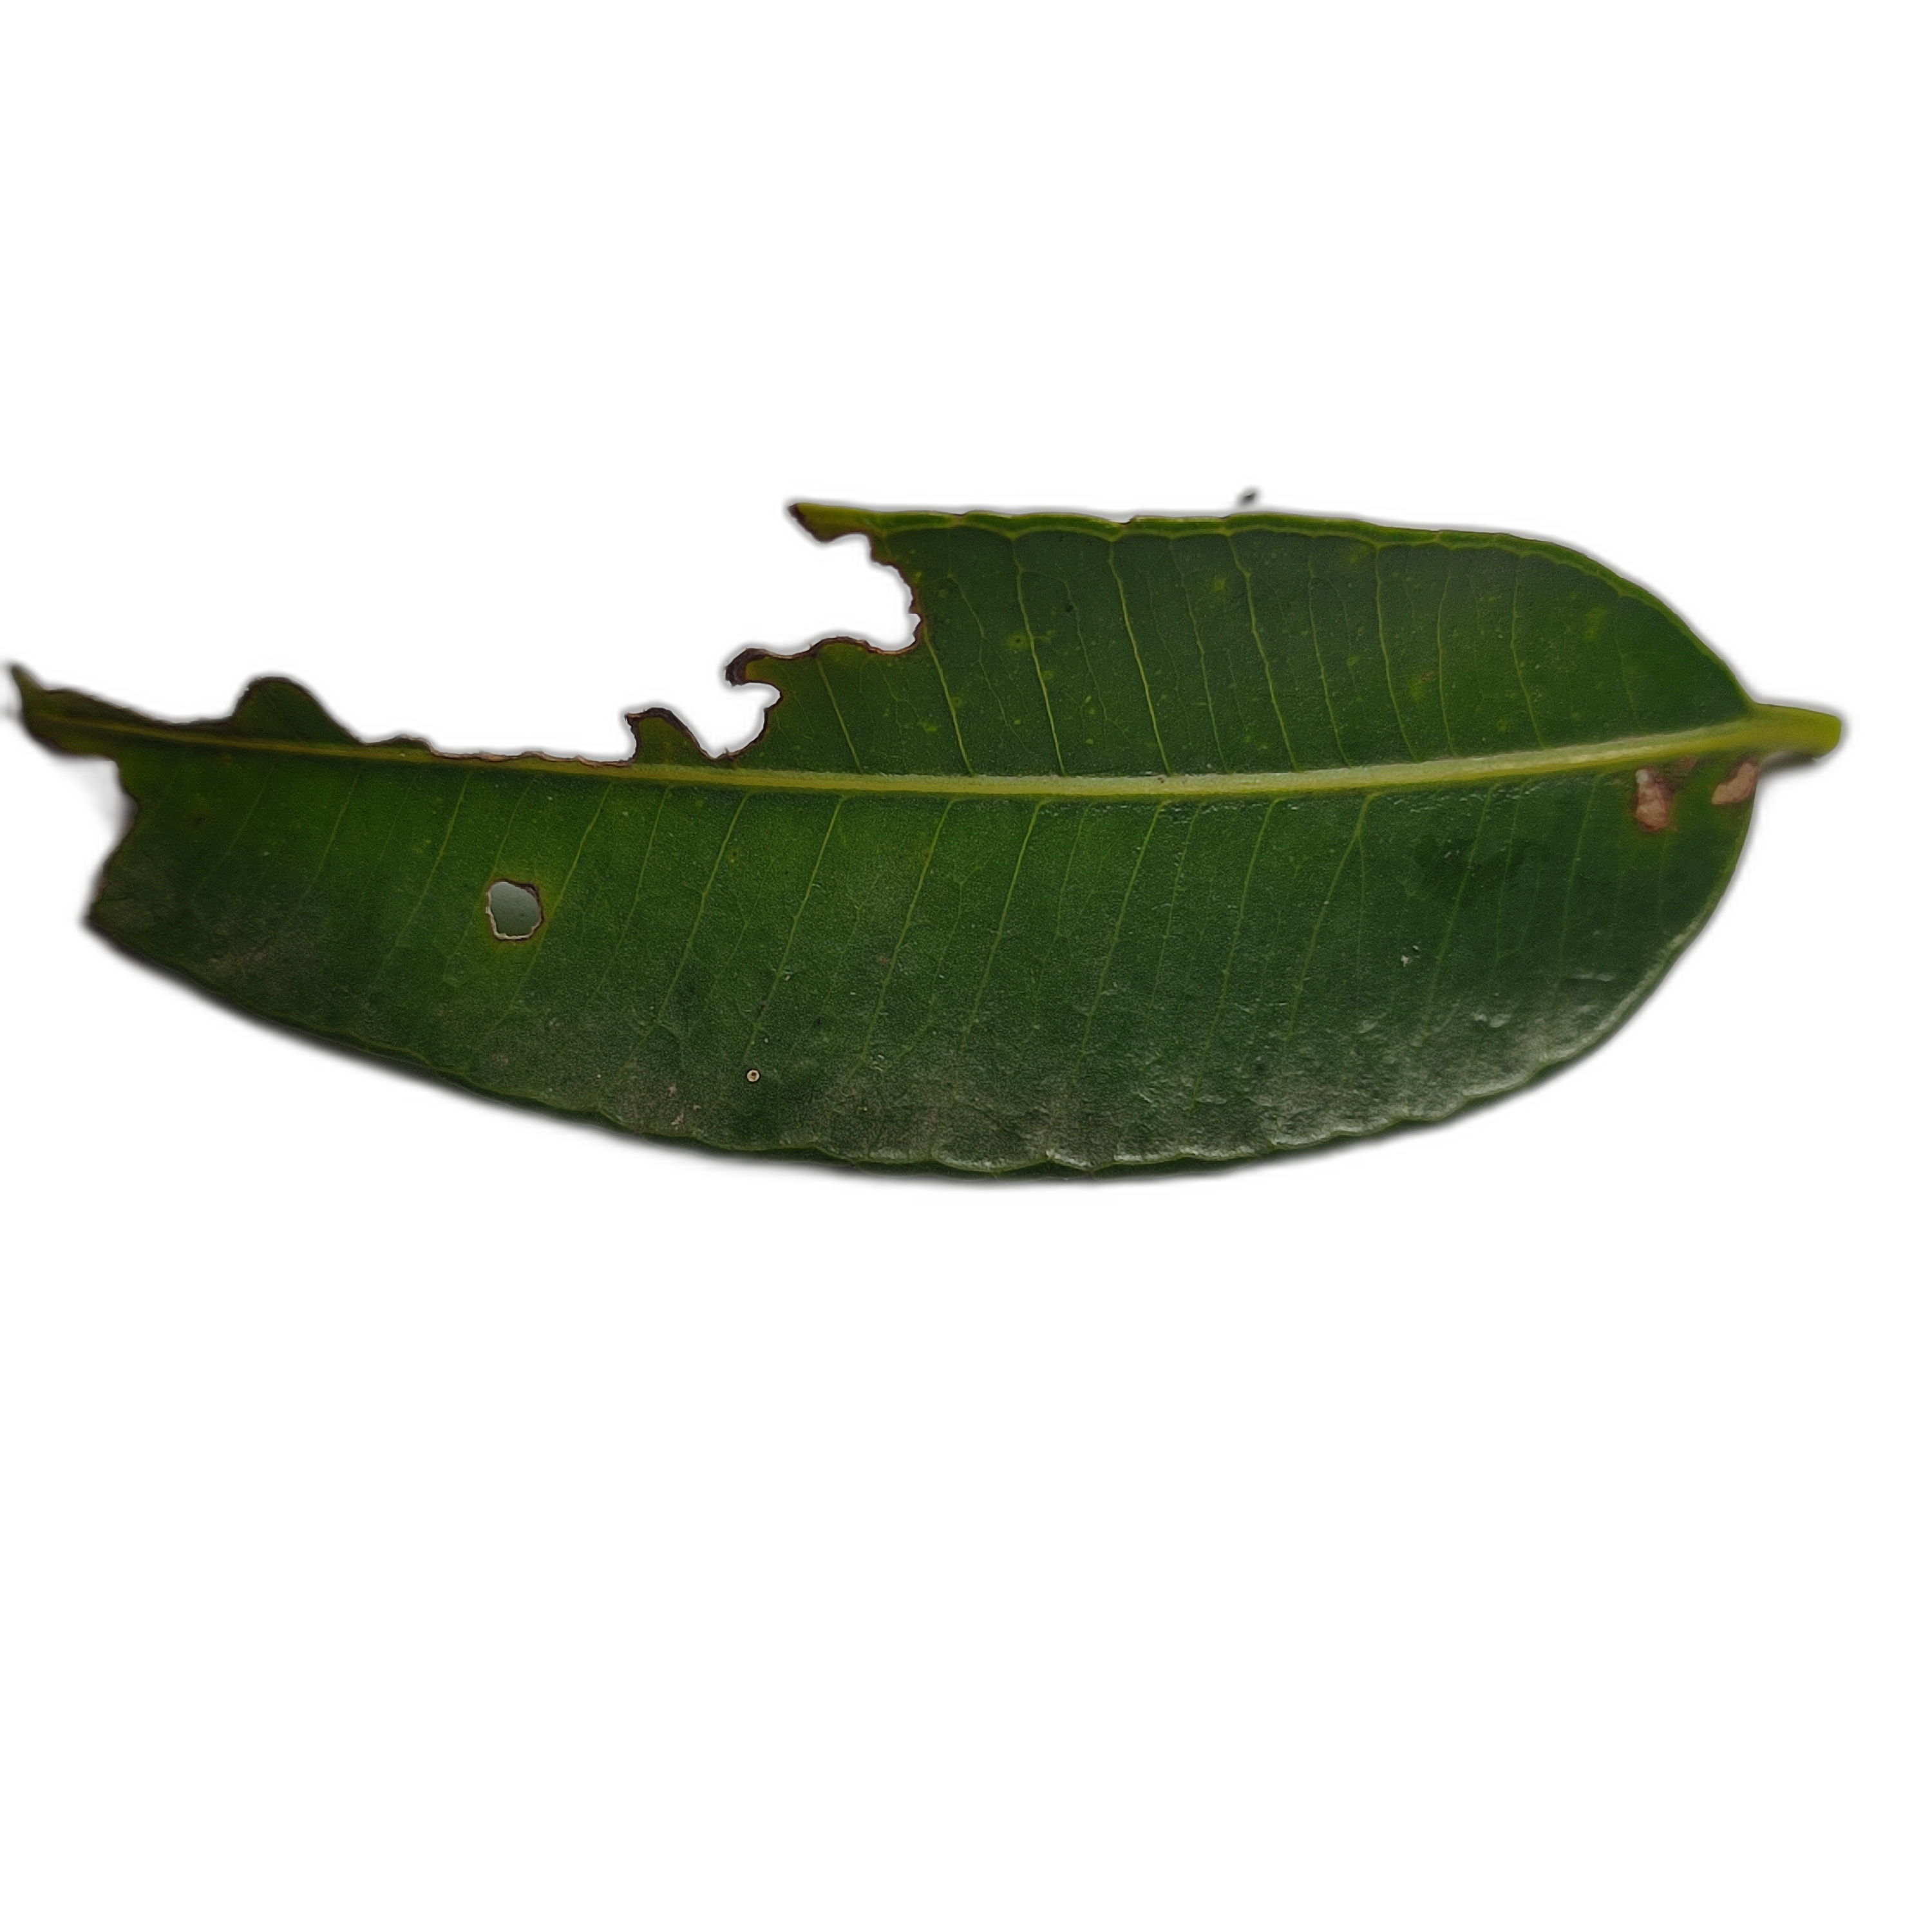
Label: not_healthy